Long Lake Wetland Management District

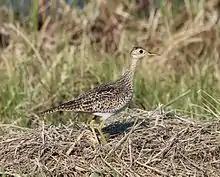
An upland sandpiper at Long Lake WMD

Long Lake Wetland Management District encompasses three counties in south-central North Dakota, an area famed for its wealth of waterfowl-producing potholes and native prairie grasslands. Headquarters for the Wetland Management District is located in the Long Lake National Wildlife Refuge office near Moffit, North Dakota, which is about 35 miles southeast of Bismarck. Topographical landforms of the area include Missouri Coteau and Missouri River Slope. Precipitation averages just under 16 inches per year. Approximately 68 percent of the land in the three county area remains virgin sod - native mixed-grass prairie. The dominant land use is cattle grazing. The Coteau wetlands found in the northeastern portion of the Wetland Management District are classic prairie potholes of various sizes and types that are prime duck production habitat. These areas, when wet, are very productive. Soils in this area are generally deep and quite productive. Due to the rolling nature of the landscape on the Coteau, a lot of the land is also characterized as highly erodible. Conversely, many of the wetlands on Missouri River Slope portion of the Wetland Management District are large semi-permanent and permanent alkali wetlands. There are 21 wetland sites on the Missouri River Slope that have a history of periodic avian botulism outbreaks. These areas occasionally present localized problems for significant numbers of migratory birds. Soils on the Missouri River Slope are characteristically shallow with high proportions of sand and gravel. Much of the land is highly erodible. Since 1985, substantial land acreage in the three county area that was once farmed has been retired to Conservation Reserve Program grasslands. The program has assisted in restoring waterfowl populations for many species in the Wetland Management District which exceed the highest level ever recorded since surveys began.